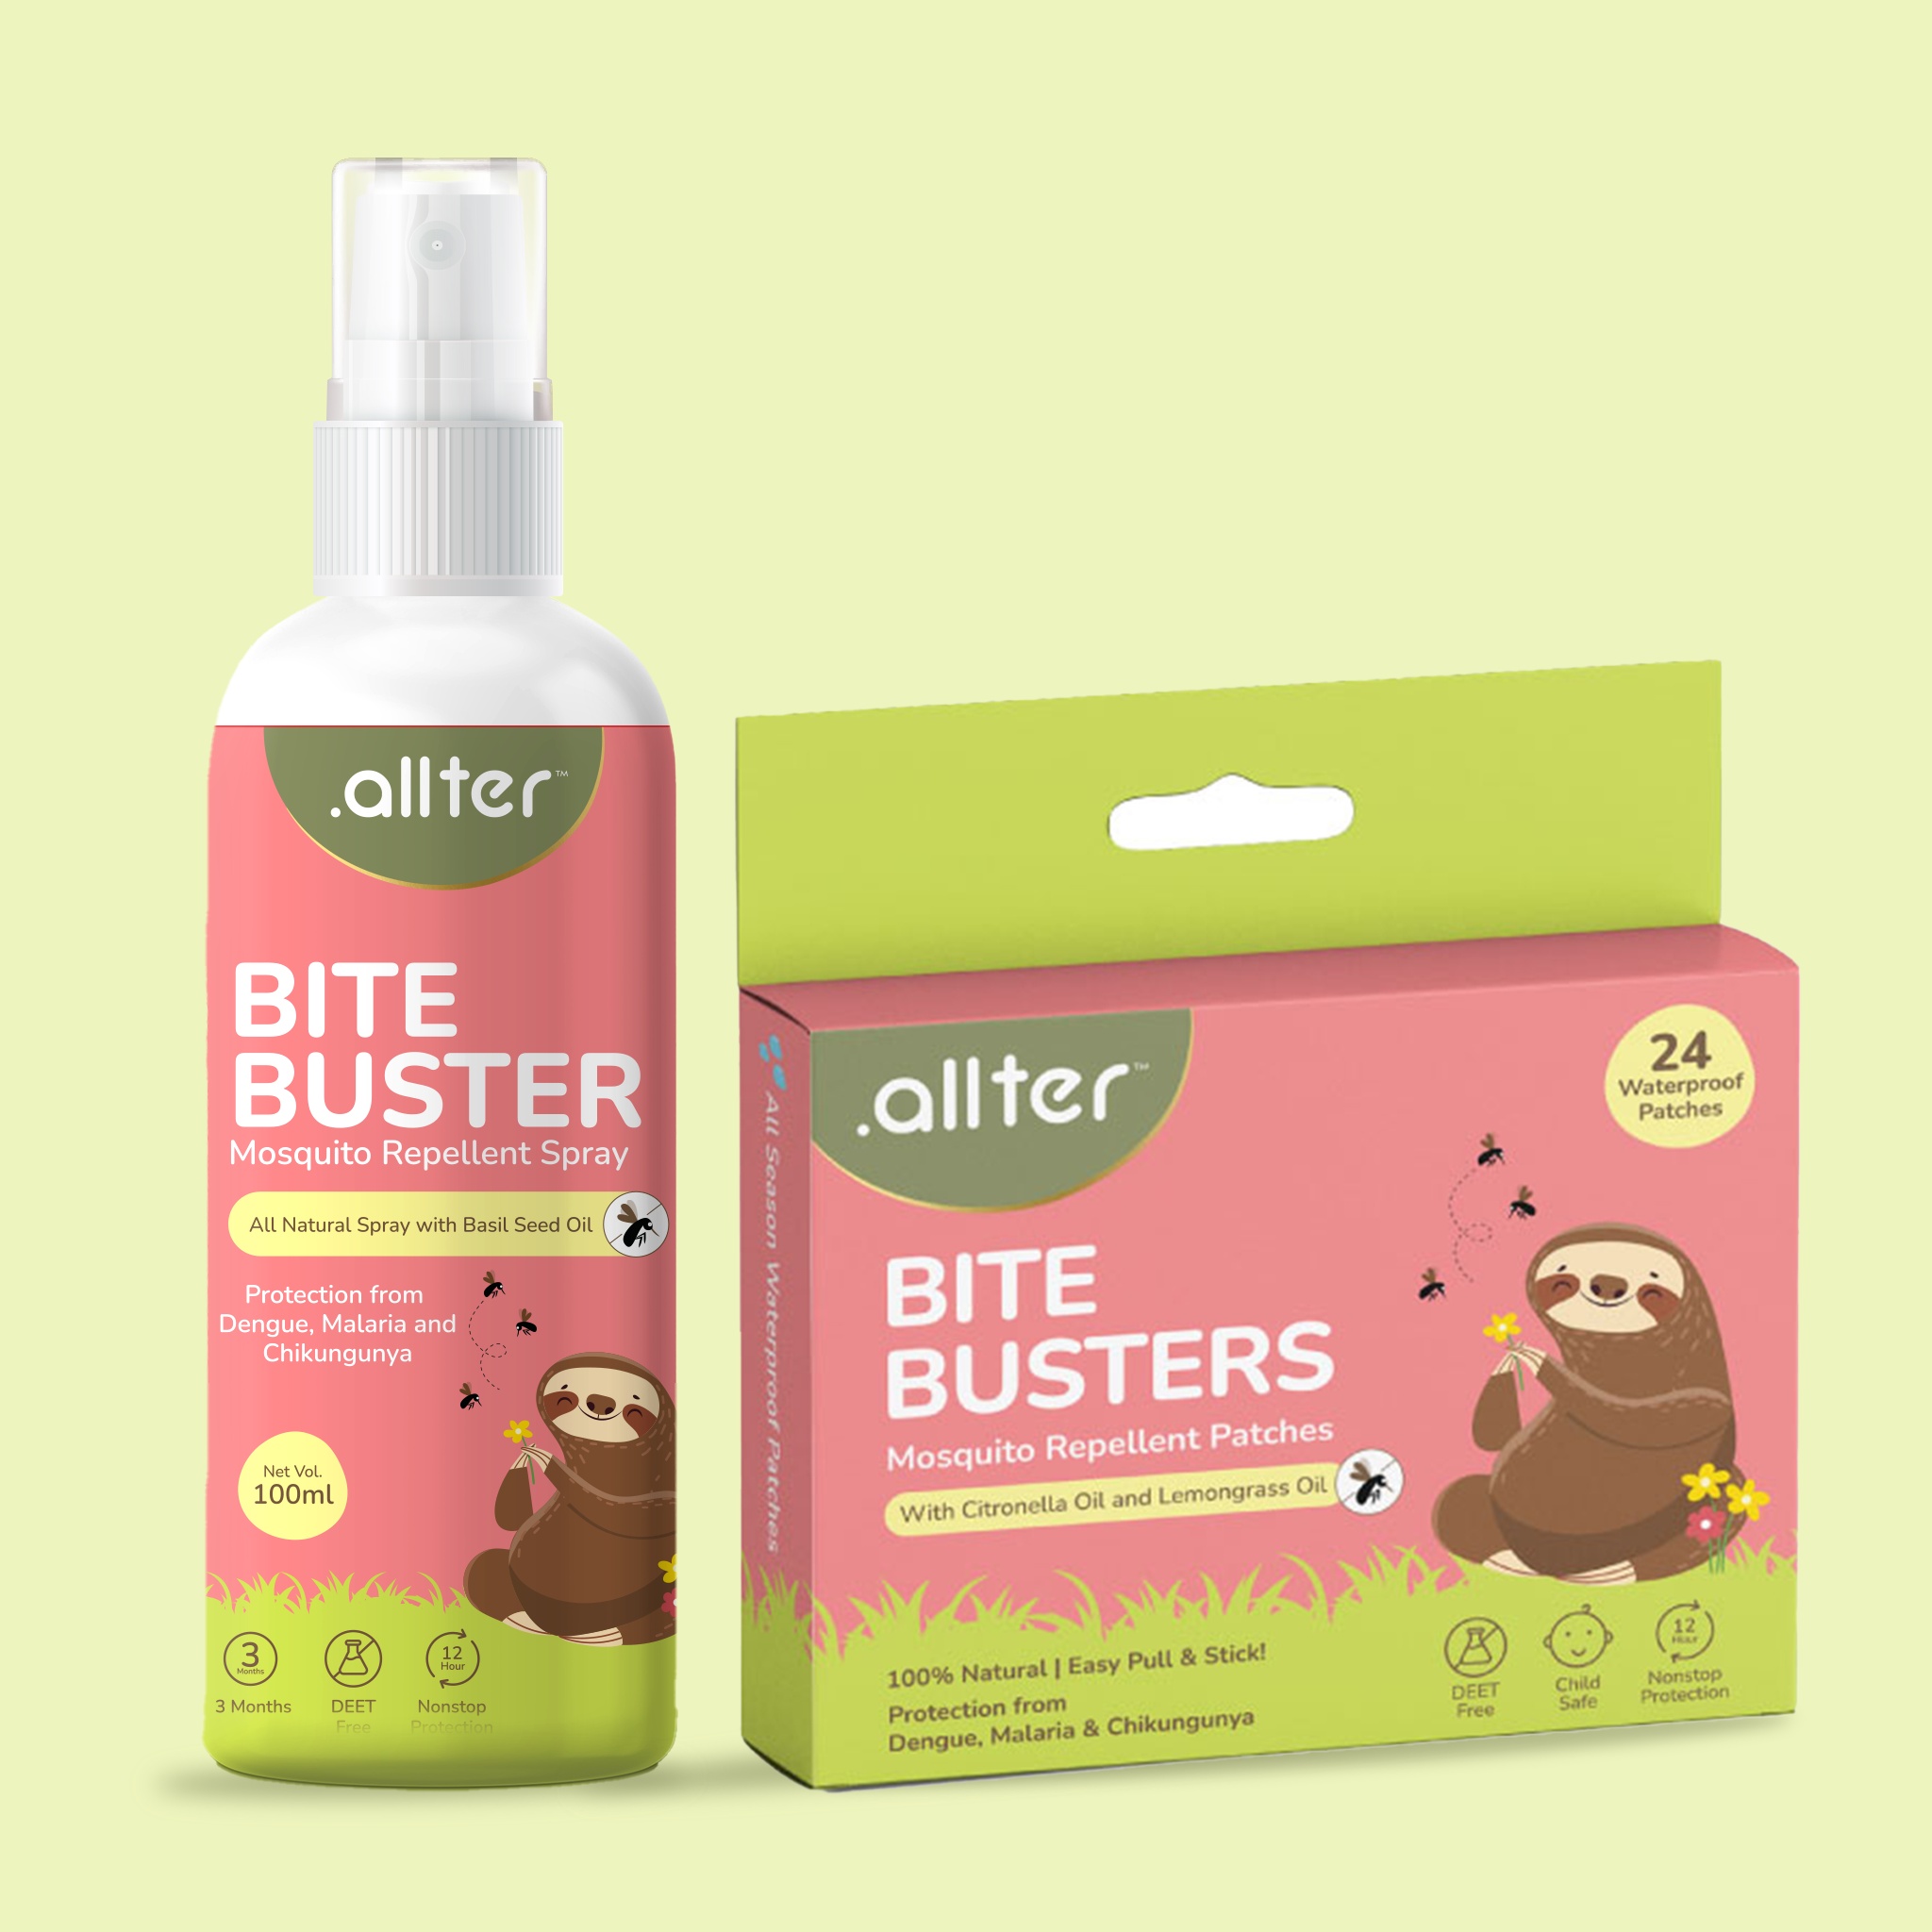
Mosquito Repellent Spray + Patch Combo
Brand: Allter
Two ways to say goodbye to bites. One combo. Double the protection. The Allter Bite Buster Duo pairs our mosquito repellent spray and patches, so your little one stays safe from bites—whether it’s playtime, park time, or nap time. Plant-powered and baby-safe, it’s a mess-free must-have for every diaper bag.
Category: Baby & Toddler > Baby Health